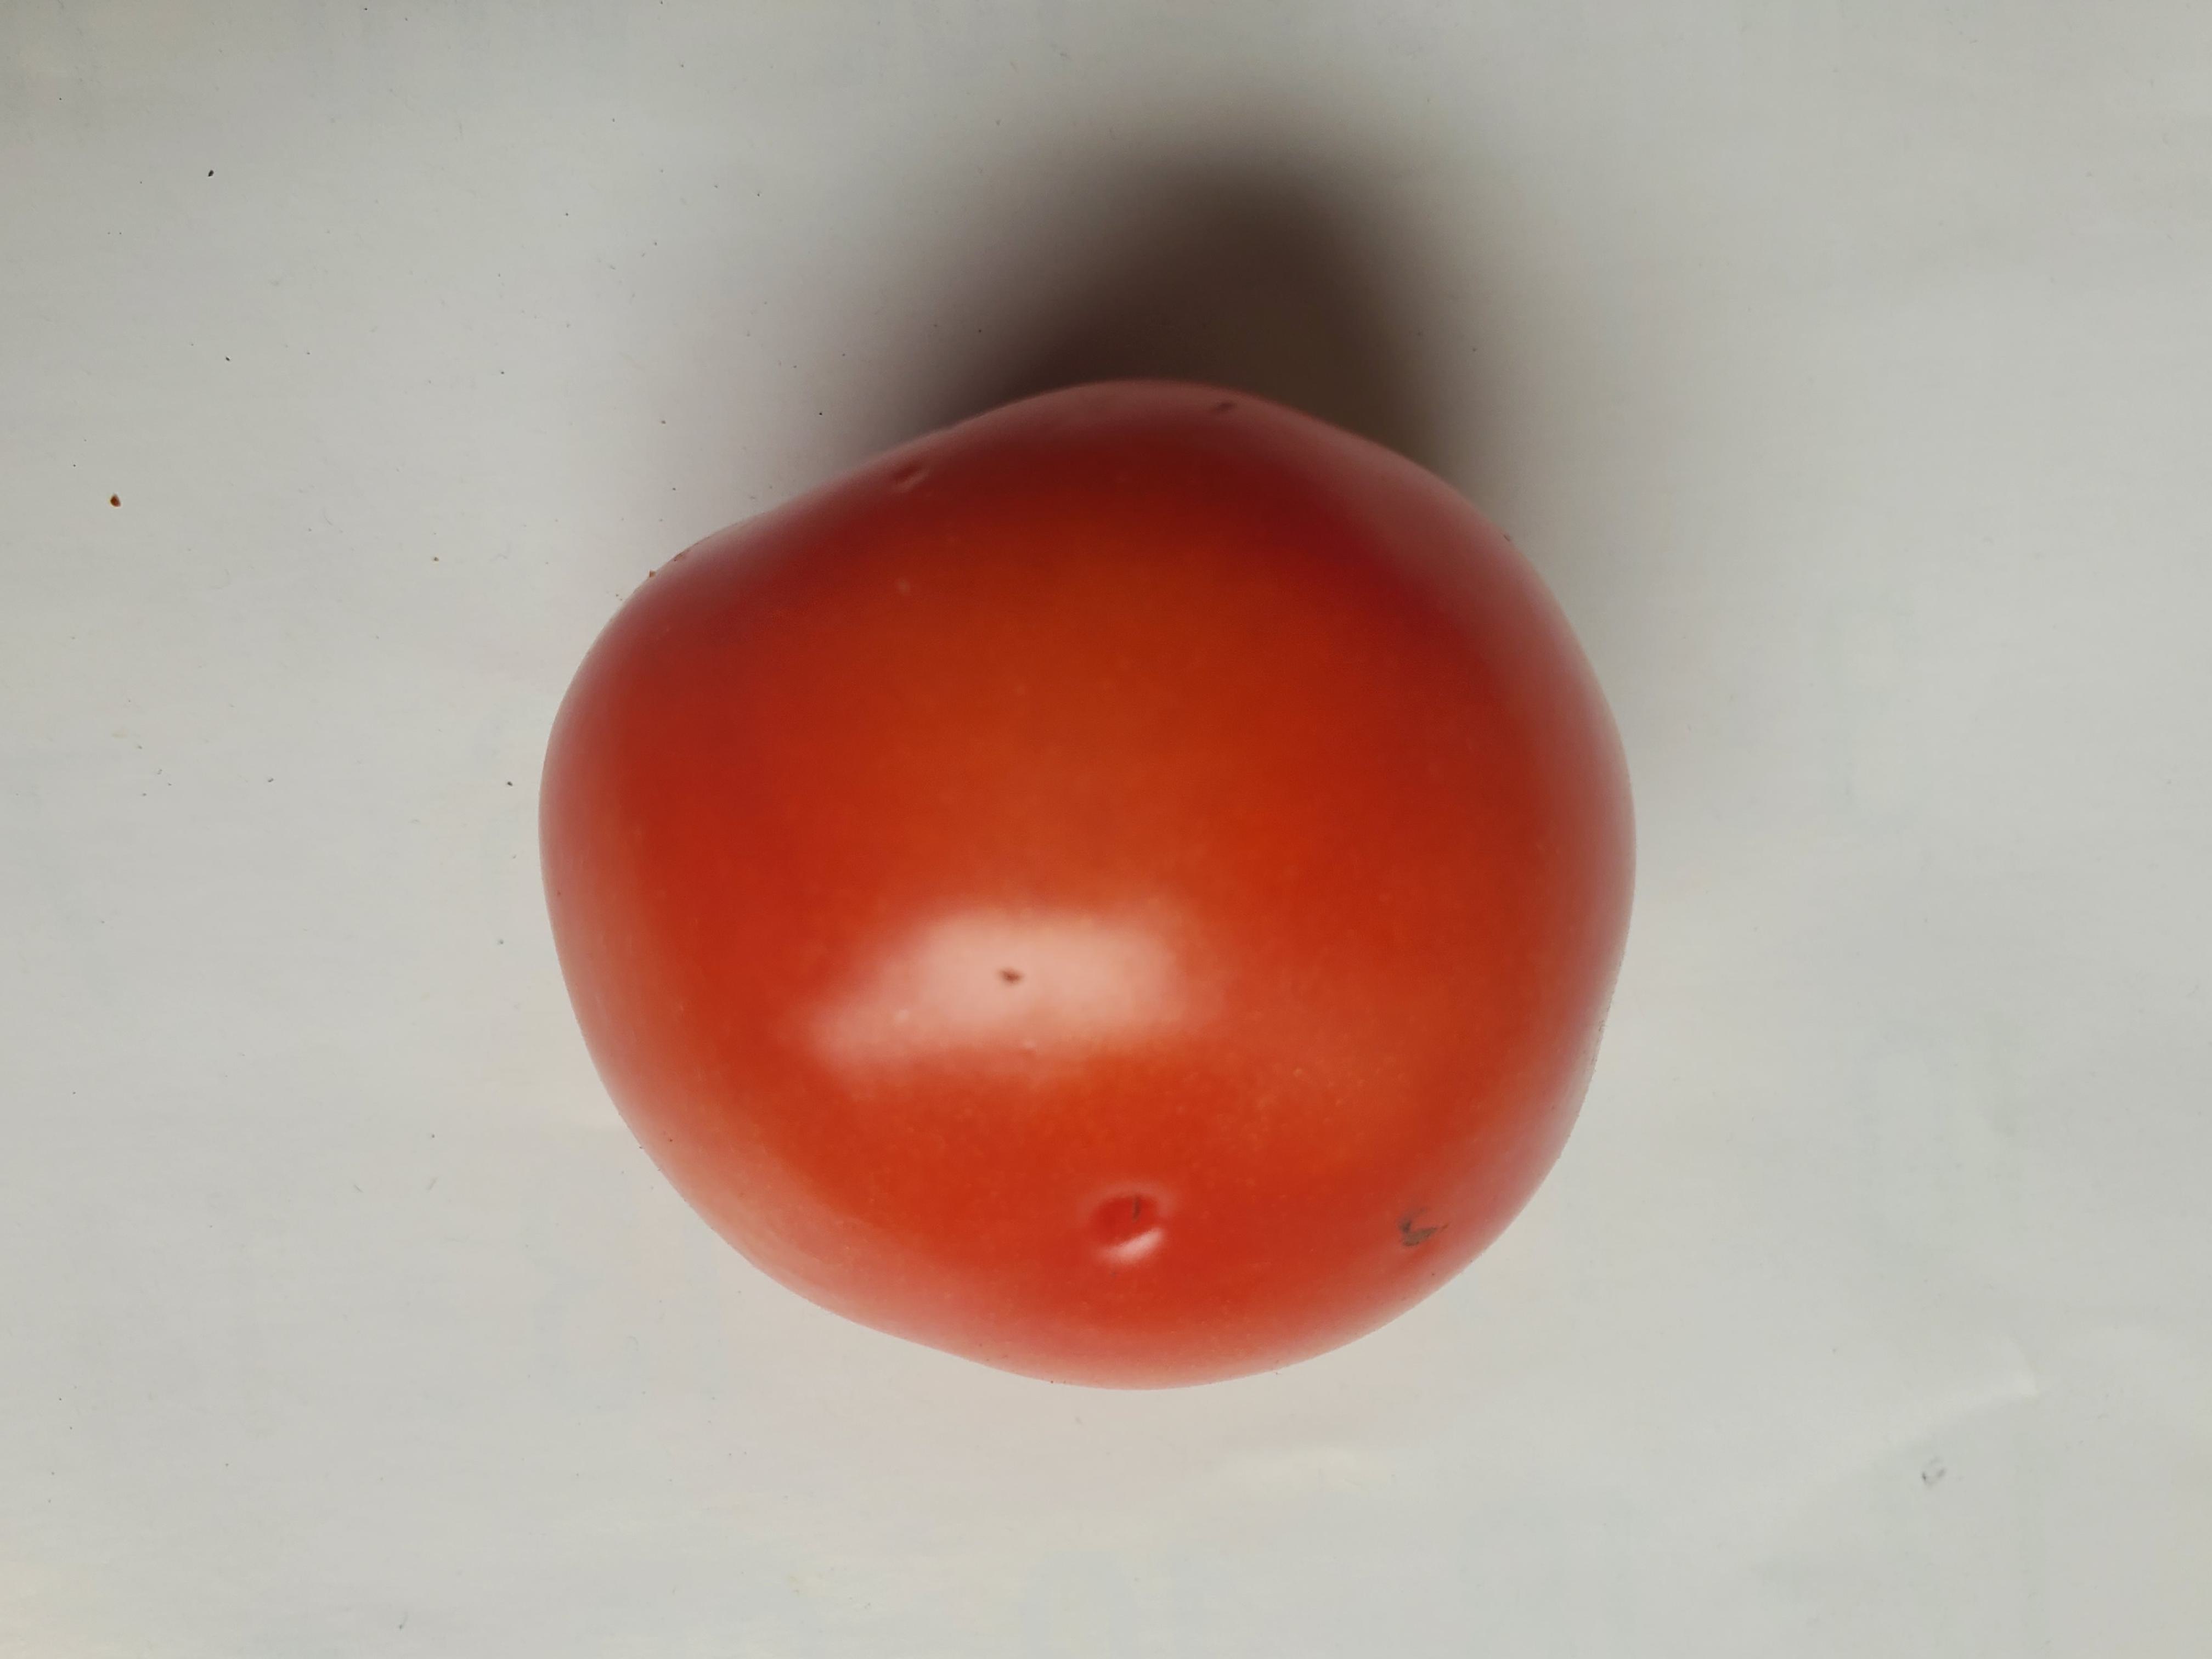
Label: Fresh